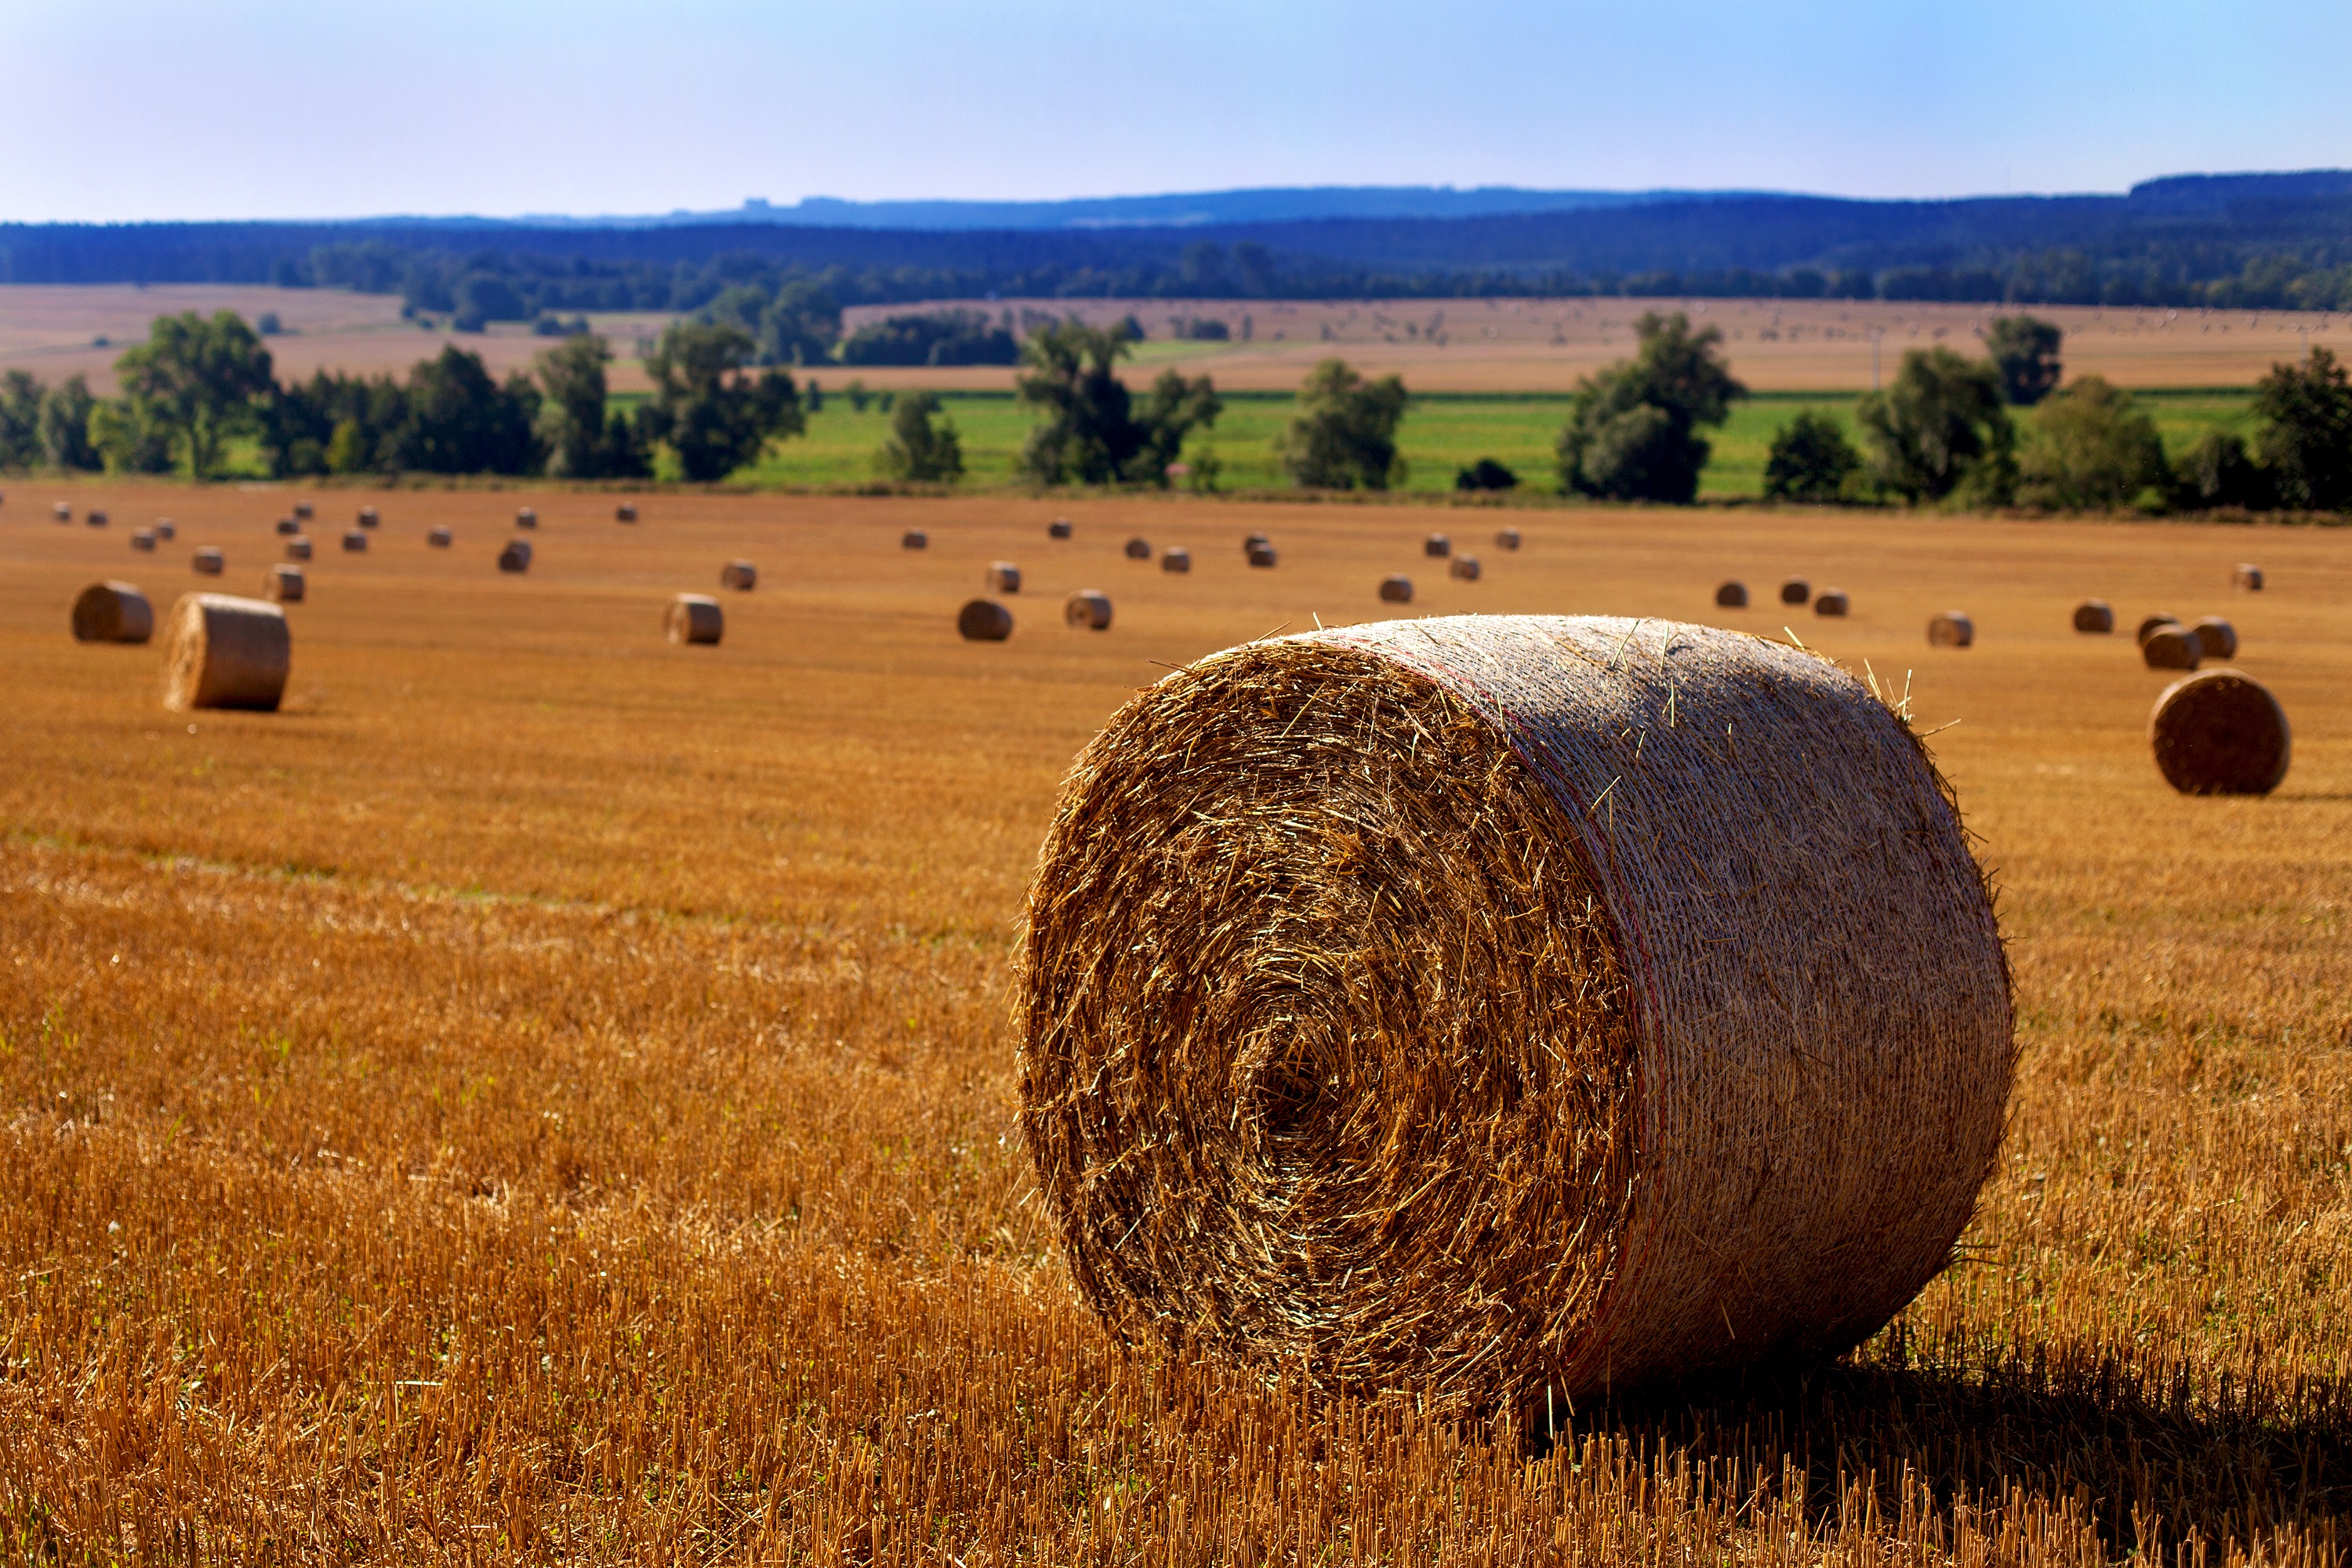
landscape, nature, plant, hay, bale, field, farm, prairie, summer, harvest, crop, pasture, autumn, soil, agriculture, plain, stubble, grassland, straw, ecosystem, round bales, steppe, straw bales, rural area, straw role, herbstfeld, straw box, grass family